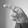
ASL letter: P